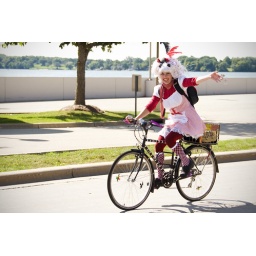
Happiest girl to be on a bike in Madison, I'm sure of this.